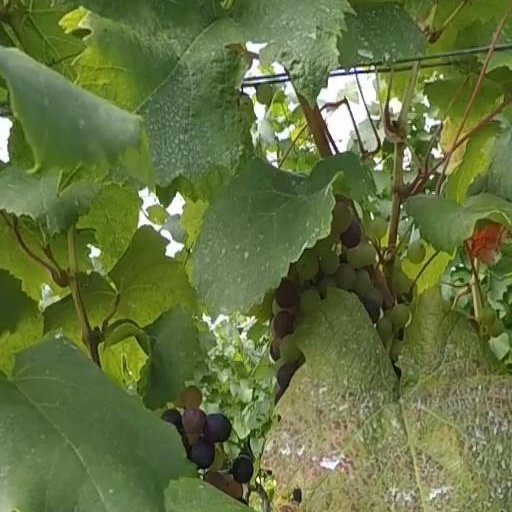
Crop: grape